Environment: real
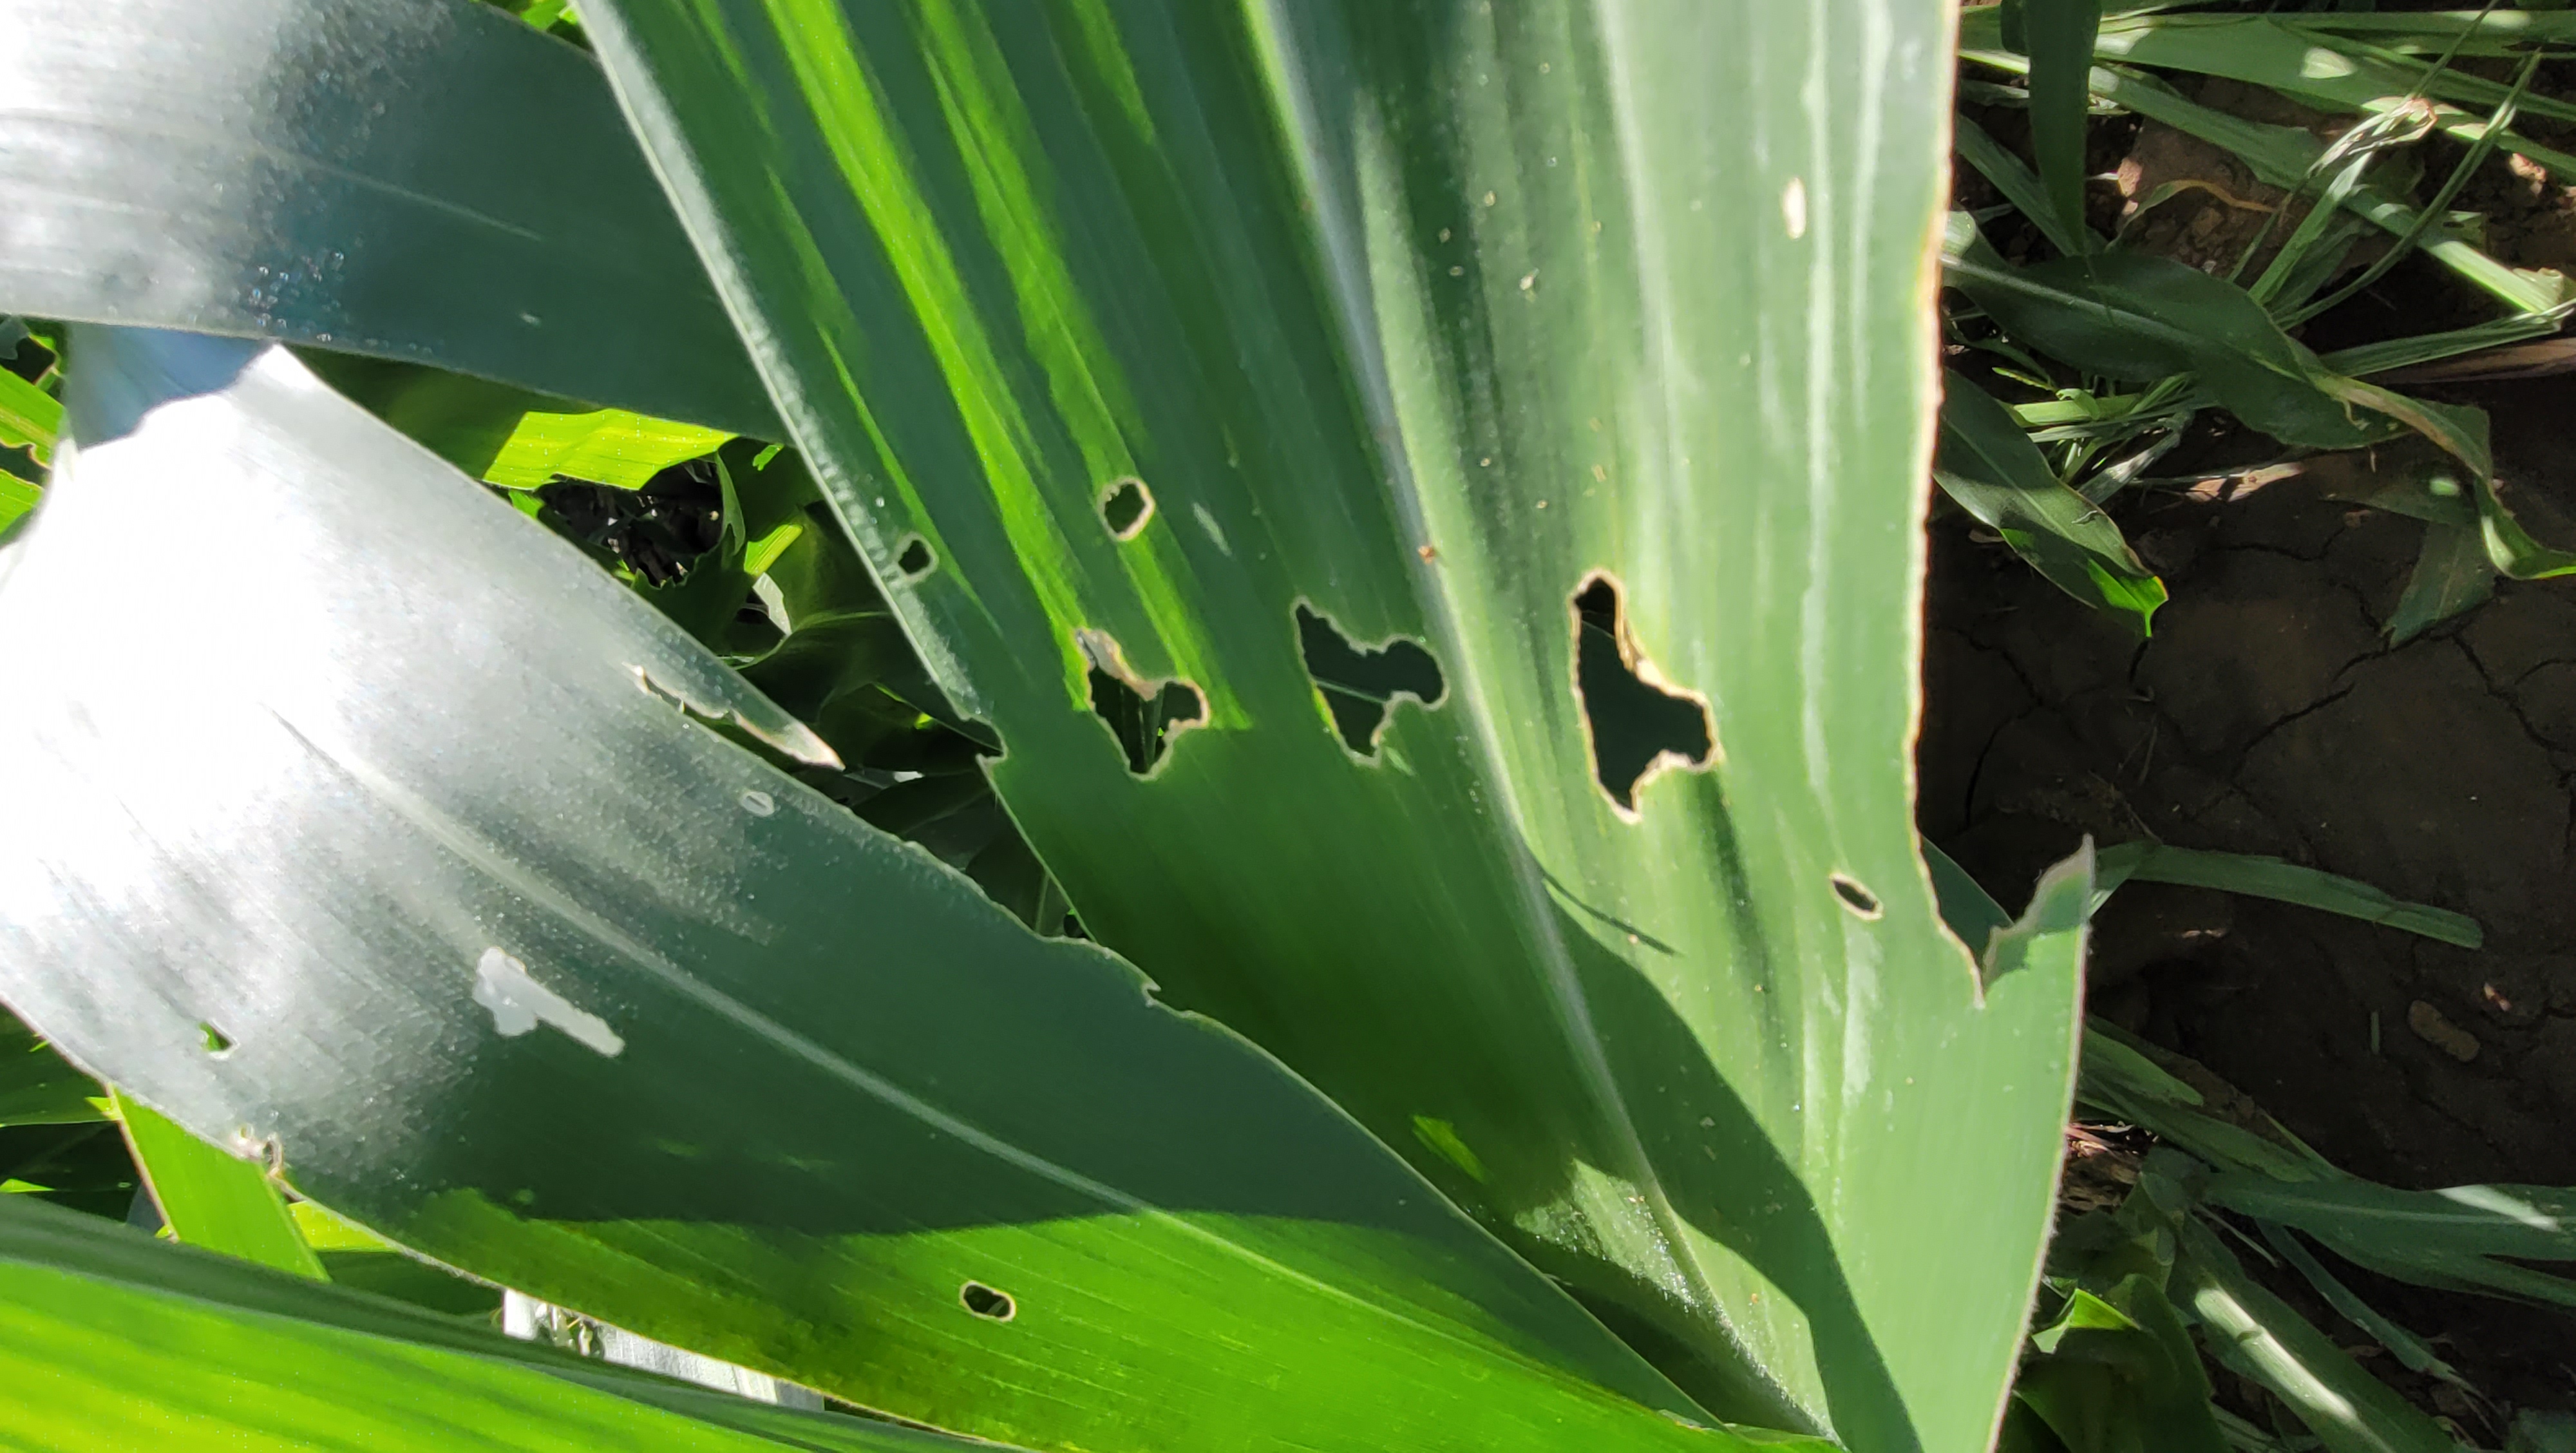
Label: fall_armyworm